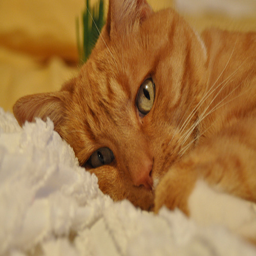
an orange cat is lying on a white blanket
A cat laying on a rug with its eyes open.
A cat is laying down on a puffy white blanket.
a close up shot of a yellow stripped cat
A closeup of an orange cat snuggled on a blanket